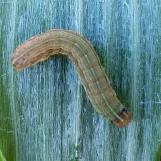
Crop: Onion
Condition: caterpillar-p